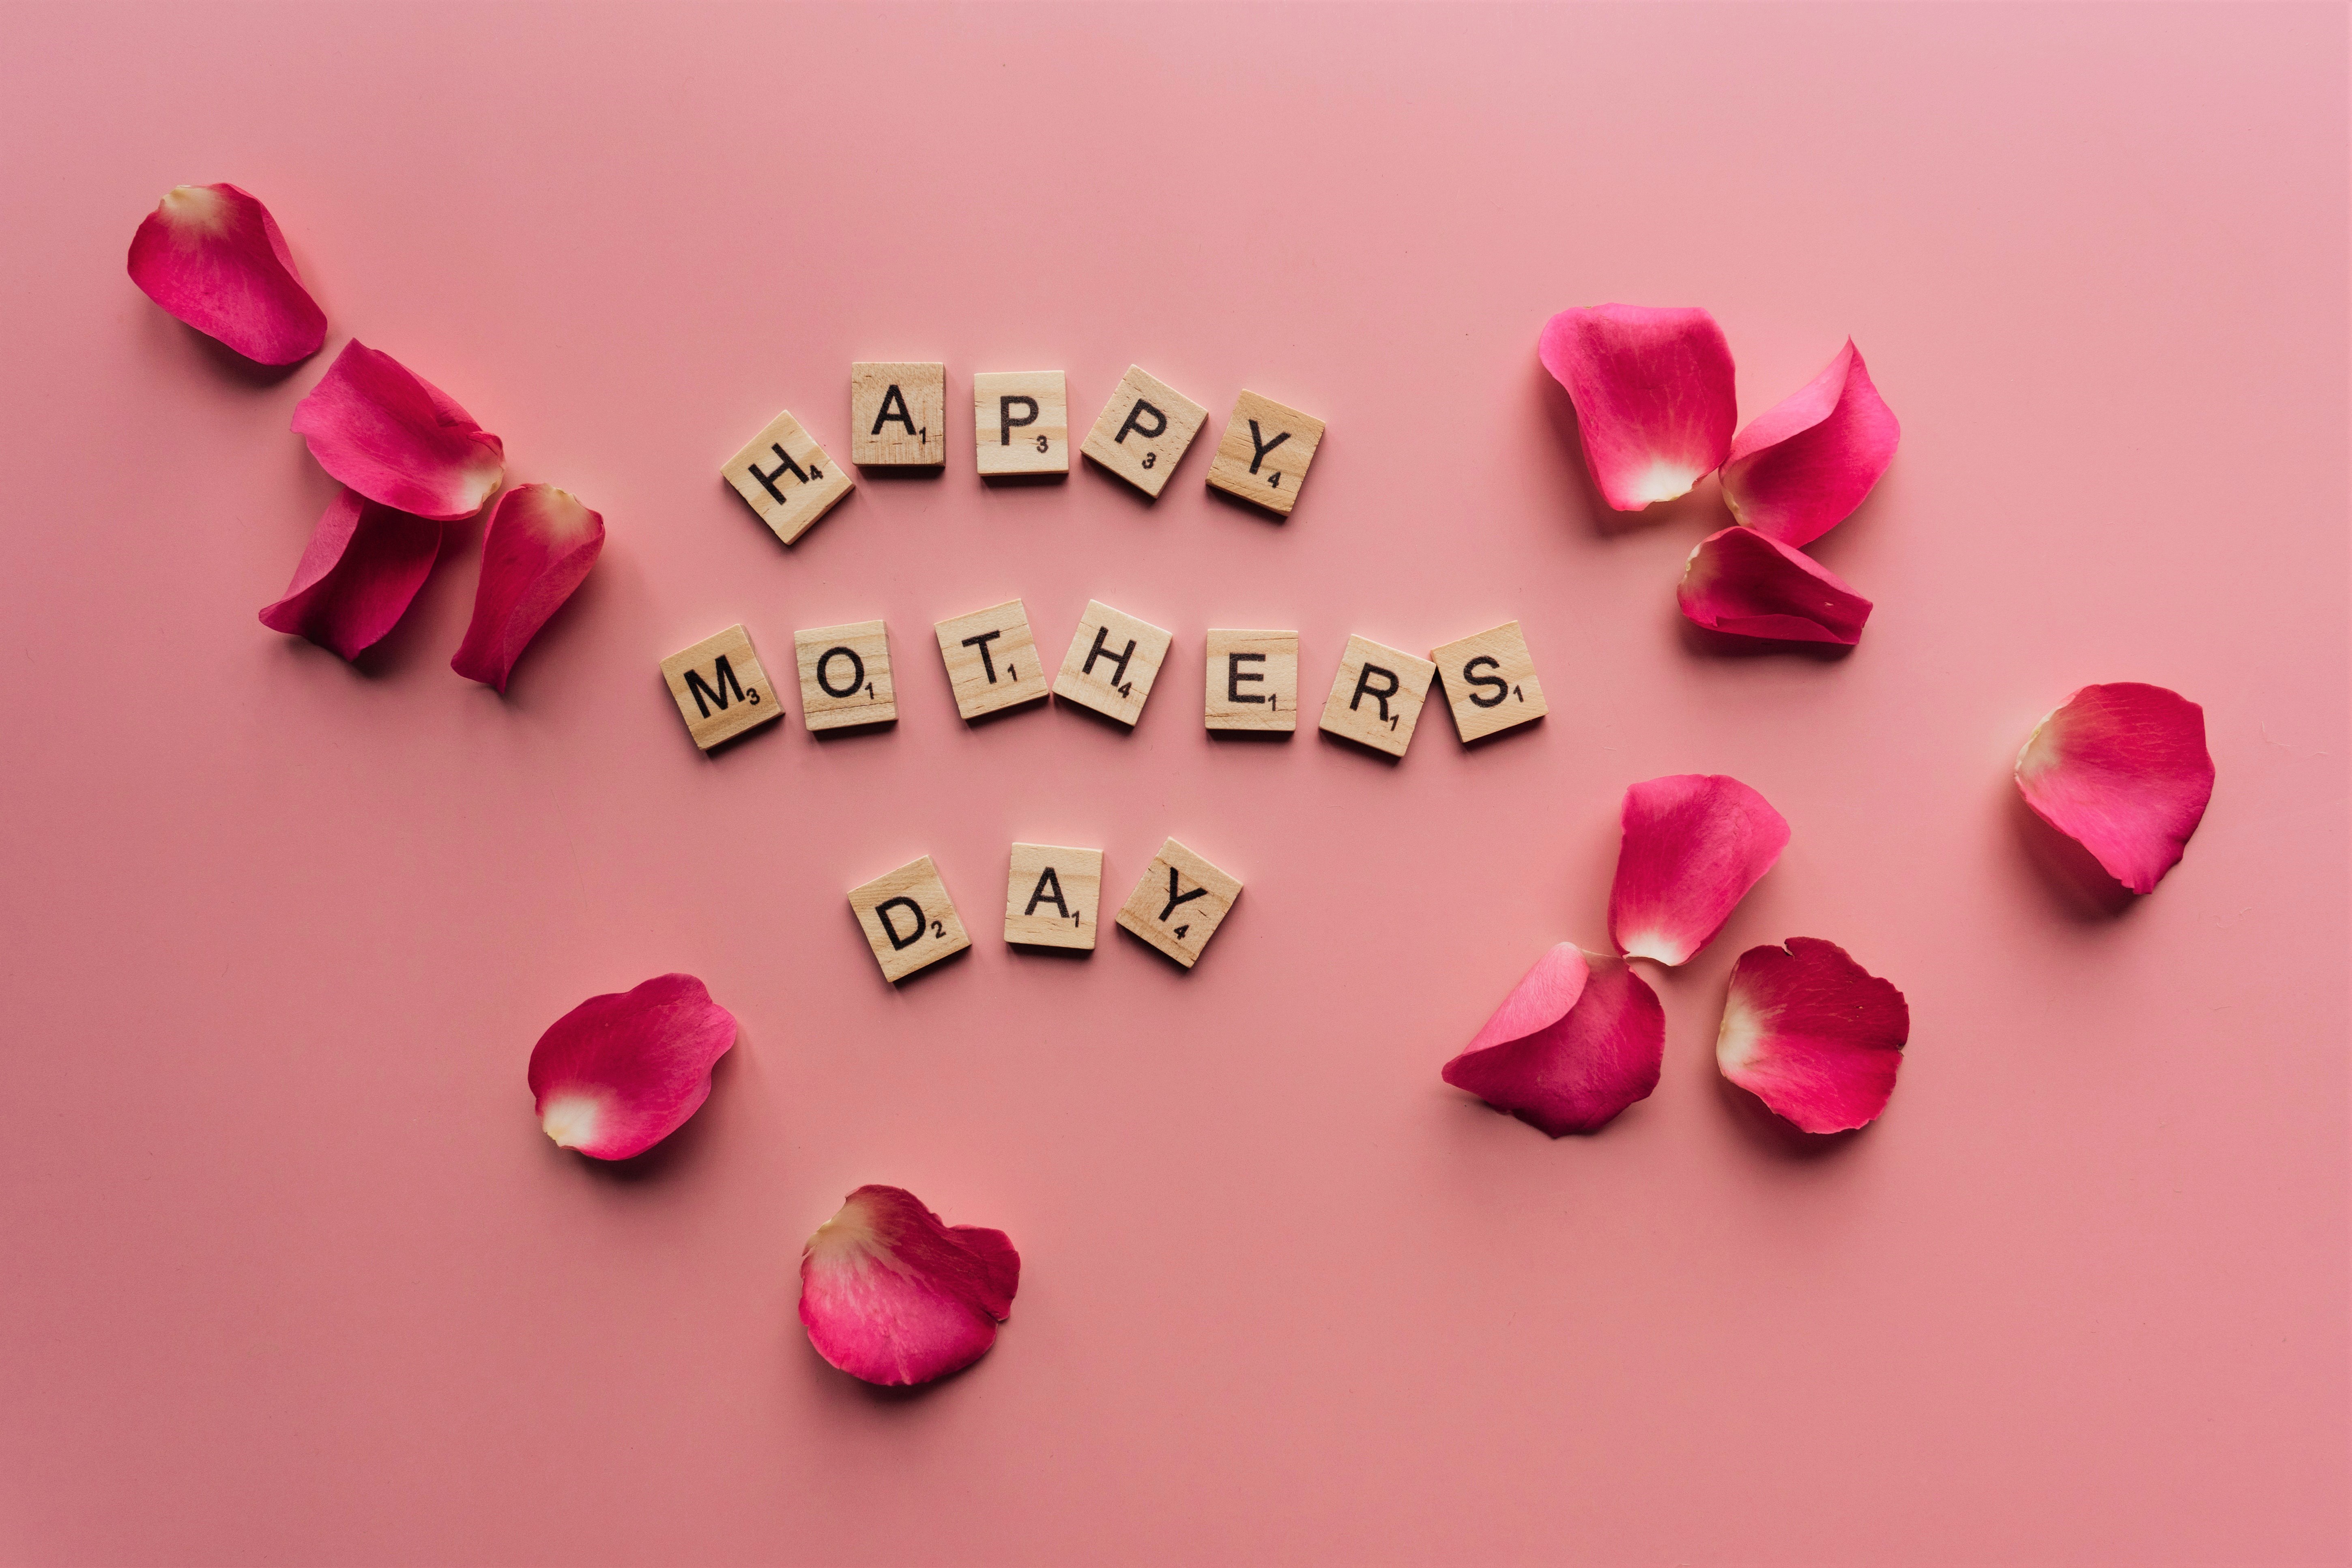
art, petal, pink, font, happy, Material property, morning, magenta, cloud, sweetness, heart, event, carmine, love, confectionery, still life photography, peach, circle, fashion accessory, valentine's day, pattern